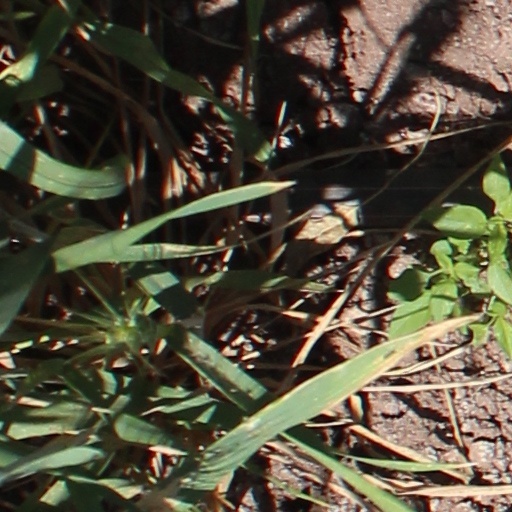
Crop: wheat